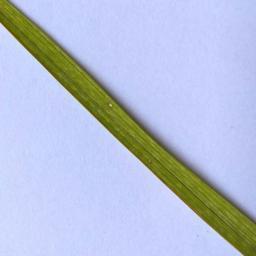
Label: Rice___Leaf_Blast